Whispering Enemies

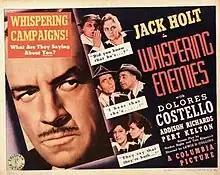

Whispering Enemies is a 1939 American drama film directed by Lewis D. Collins and starring Jack Holt, Dolores Costello and Addison Richards.